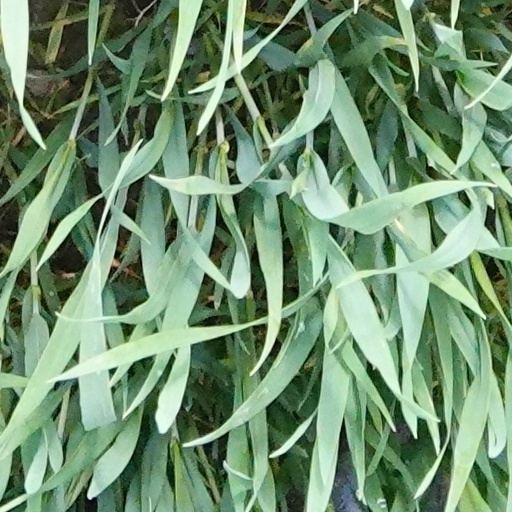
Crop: wheat